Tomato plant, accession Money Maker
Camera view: vertical (180 deg); turntable rotation: 210 degrees
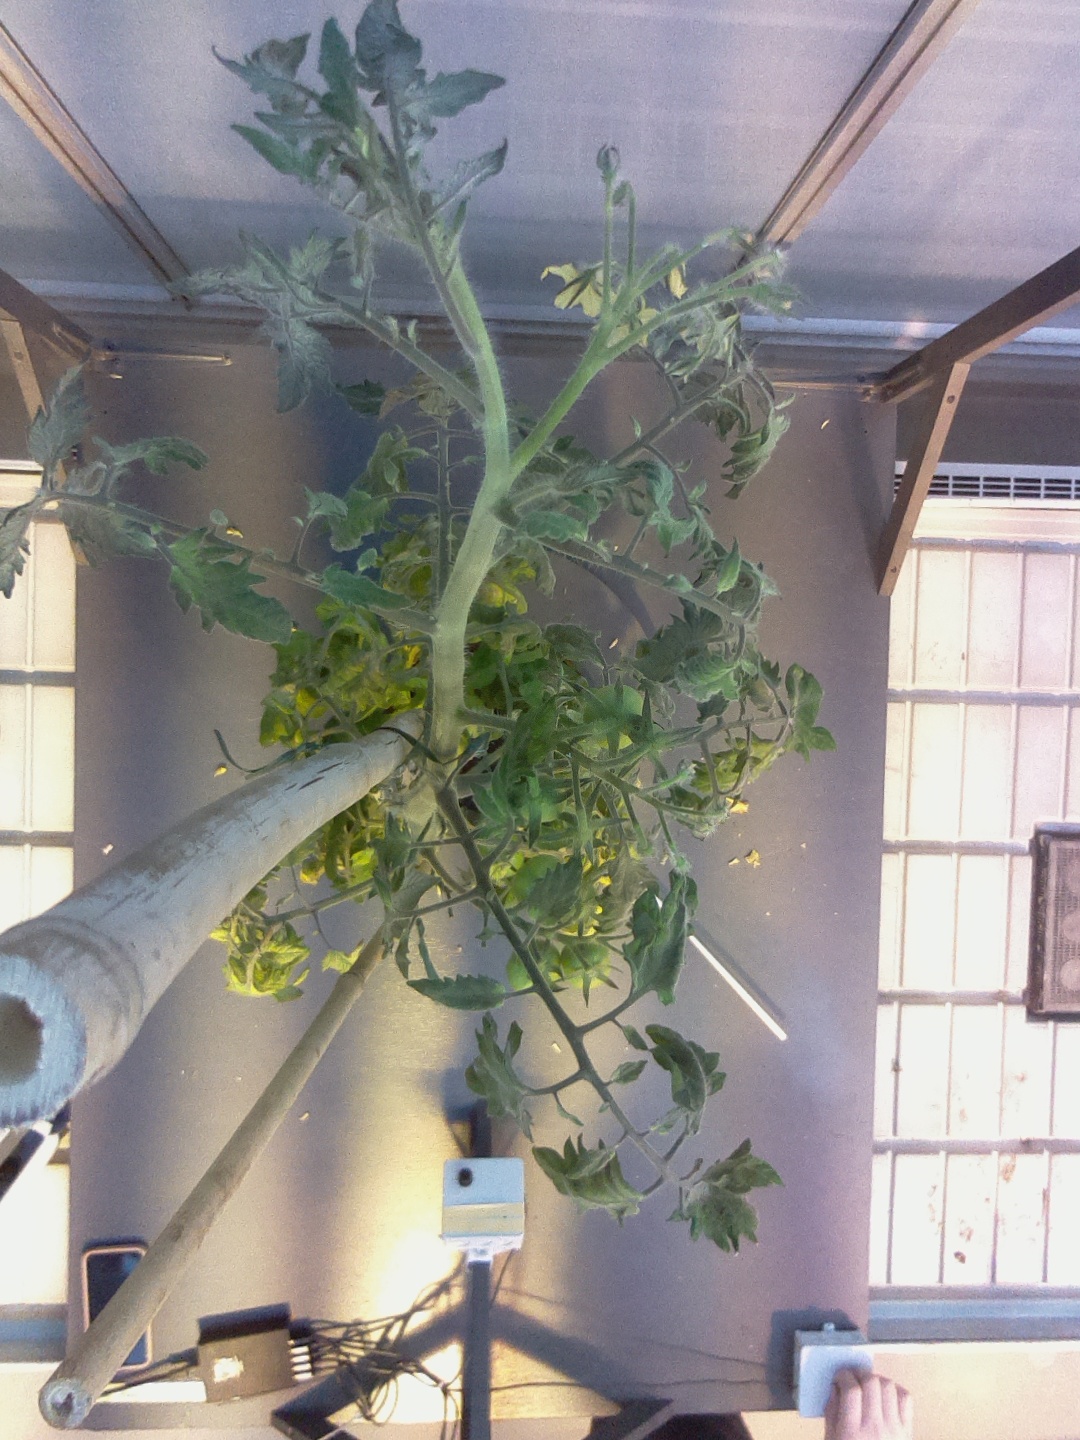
BBCH growth stage 72: 20%-30% of final fruit size